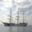
Label: ship